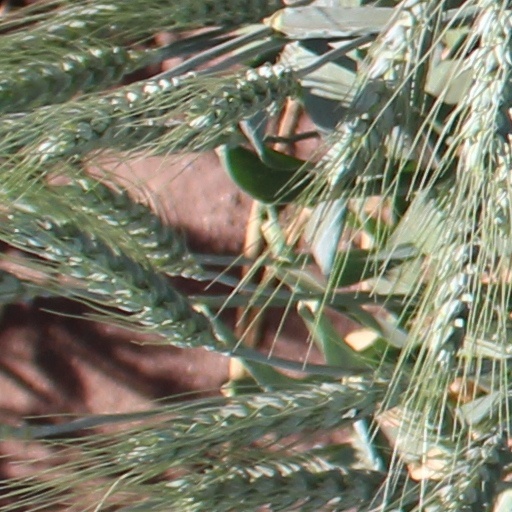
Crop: wheat